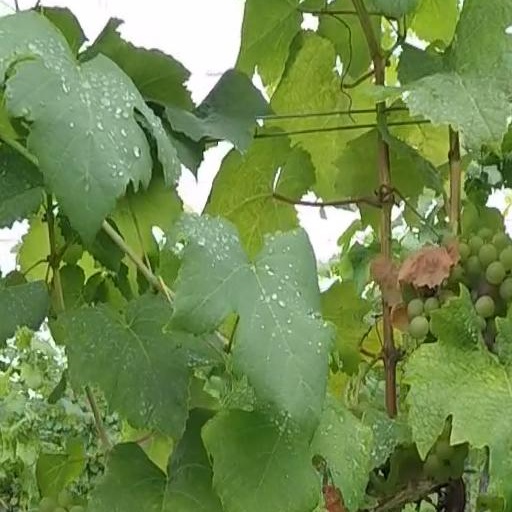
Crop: grape